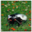
Label: skunk